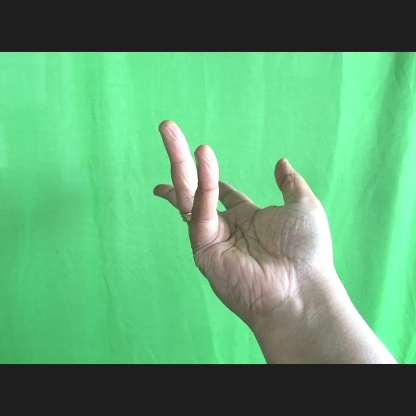
Mudra: Alapadmam